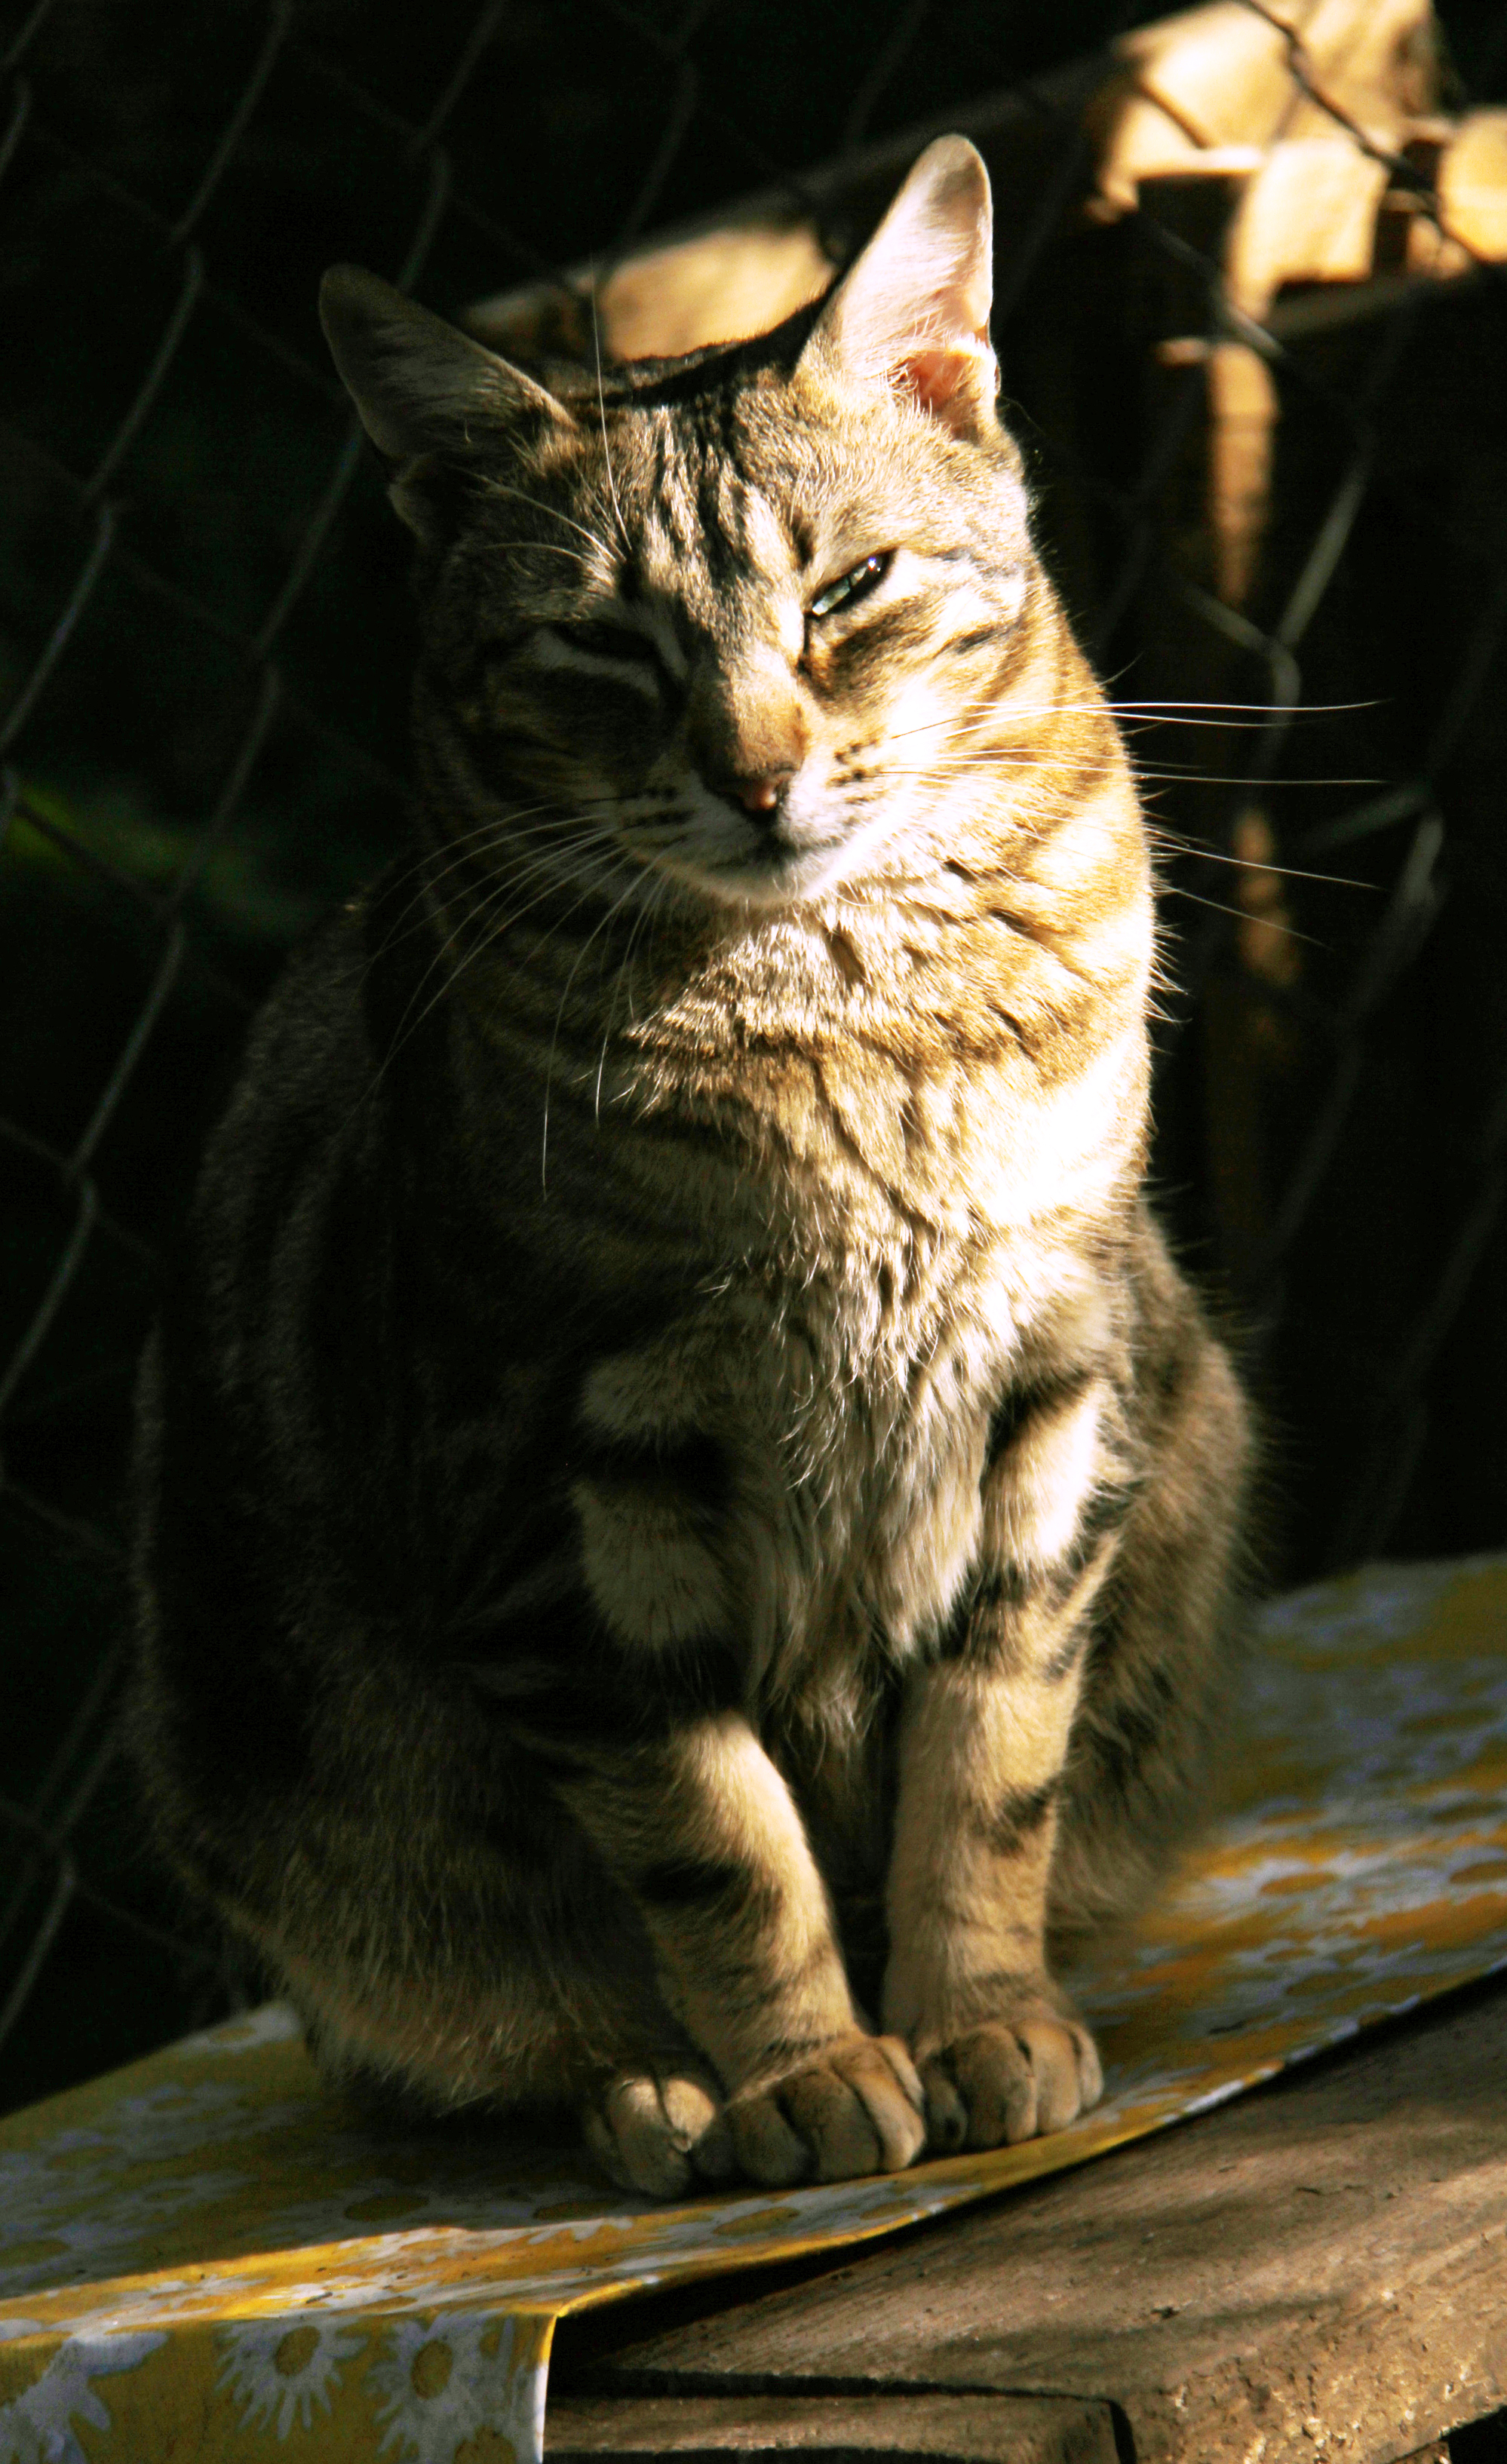
france, europe, cat, mammal, fauna, cats, shelter, whiskers, midi, bois, vertebrate, soleil, ombre, refuge, association, chats, southfrance, mditerrane, languedocroussillon, hrault, animalsprotection, enclos, katzen, brissac, tierheim, poezen, katten, abris, bnvoles, felines, tabby cat, european shorthair, wild cat, small to medium sized cats, cat like mammal